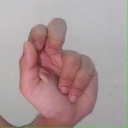
अक्षर: ढ